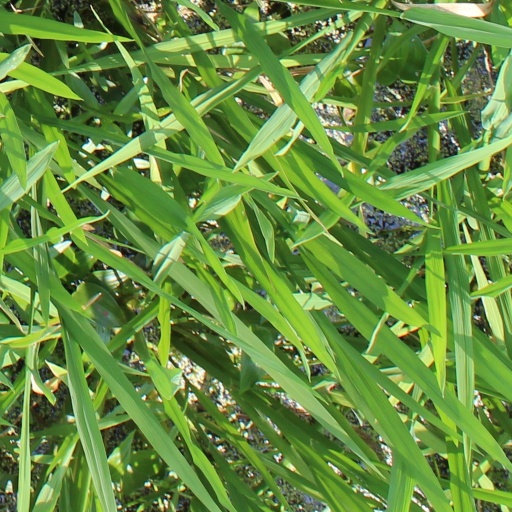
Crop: rice